Lona Williams

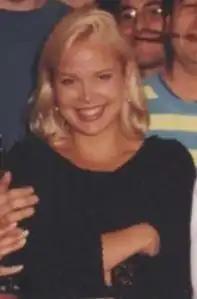
Williams in 1992

Williams was raised in Rosemount, Minnesota, where her father, Les, was a middle school math teacher. Williams participated in a number of beauty pageants as a child and was crowned Minnesota's Junior Miss in 1985, before becoming the runner up in the year's America's Junior Miss, winning a $10,000 scholarship. She graduated from Rosemount High School shortly thereafter.